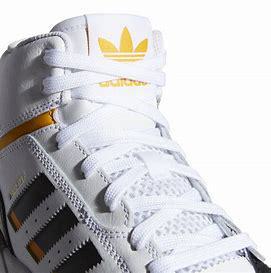
Brand: adidas
Model: Drop Step Skate